International Karate

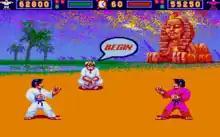

Archer Maclean, initially only employed by System 3 to create graphics routines when the original programmer and artist walked out, developed the Commodore 64 version from scratch as he had no interest in porting the original ZX Spectrum version. Another port exists for the MSX platform. A version for the Atari ST home computer was created by Andromeda Software and released in 1986. This version featured the most advanced graphics of all versions as the 16 bit hardware supported more colors and larger sprites. The port to IBM PC compatibles, published the same year, uses 4-color CGA graphics.